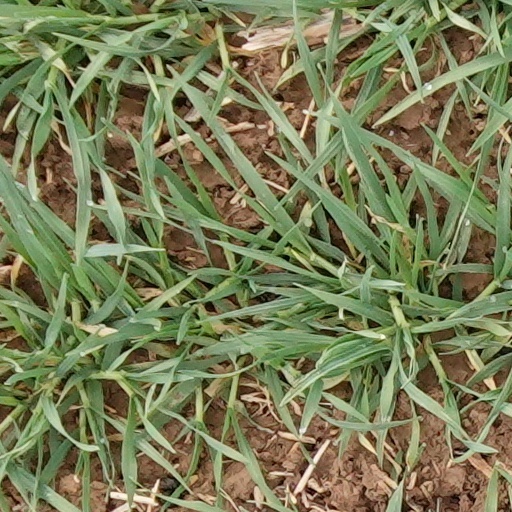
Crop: wheat